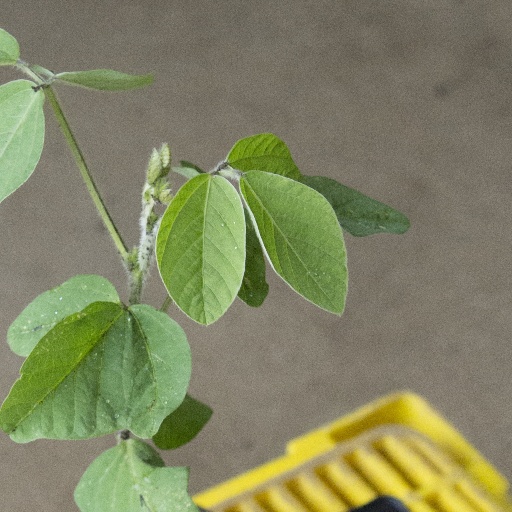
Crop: soybean